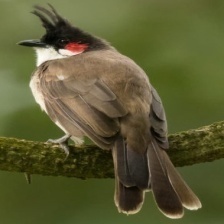
Species: RED WISKERED BULBUL
Scientific name: PYCNONOTUS JOCOSUS